Socialist Workers' Federation

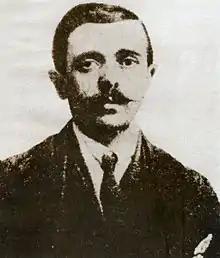
Avraam Benaroya

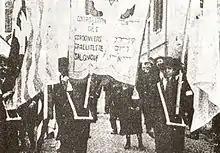
Jewish workers march, 1908 - 1909

Idealistic and pragmatist at the same time, Avraam Benaroya, a Jew from Bulgaria, played a leading role in the creation of the mainly Jewish "Fédération Socialiste Ouvrière" in Thessaloniki, in May–June 1909. His main associates were militant Sephardic Jews, Alberto Arditti, David Recanati and Joseph Hazan, as well as Bulgarians like Angel Tomov and Dimitar Vlahov.